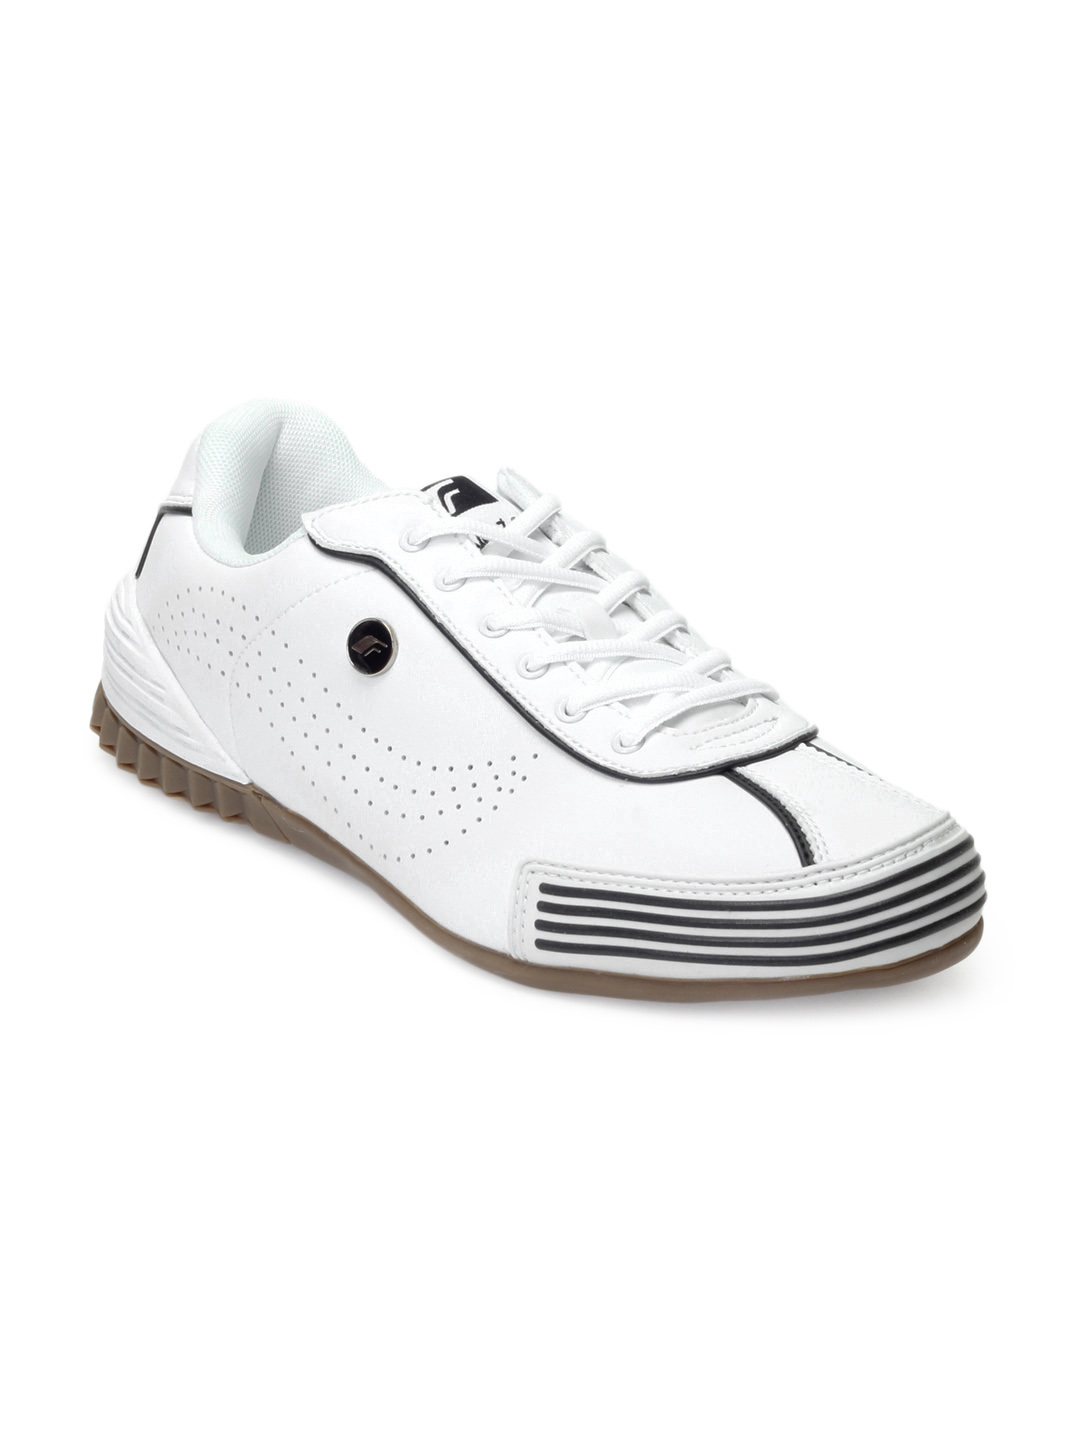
F Sports Men White Hurricane Sports Shoes
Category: Footwear / Shoes / Sports Shoes
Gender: Men
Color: White
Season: Fall 2012
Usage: Sports